Bertrand Favreau

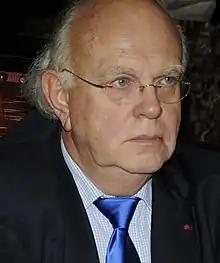
Bertrand Favreau

Bertrand Favreau is a French lawyer born in Bordeaux in 1947.